HMT Awatea

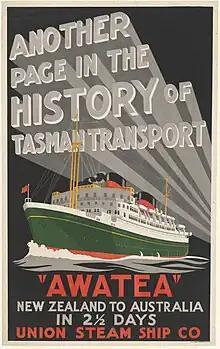
Poster advertising "Awatea"

Vickers-Armstrongs built "Awatea" at Barrow-in-Furness in England, launching her on 25 February 1936 and completing her that July. She had two screws driven by six steam turbines via single reduction gearing. Their combined power of 4,608 NHP gave her a service speed of . On one trans-Tasman voyage she averaged over a distance of .